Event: Nepal Earthquake
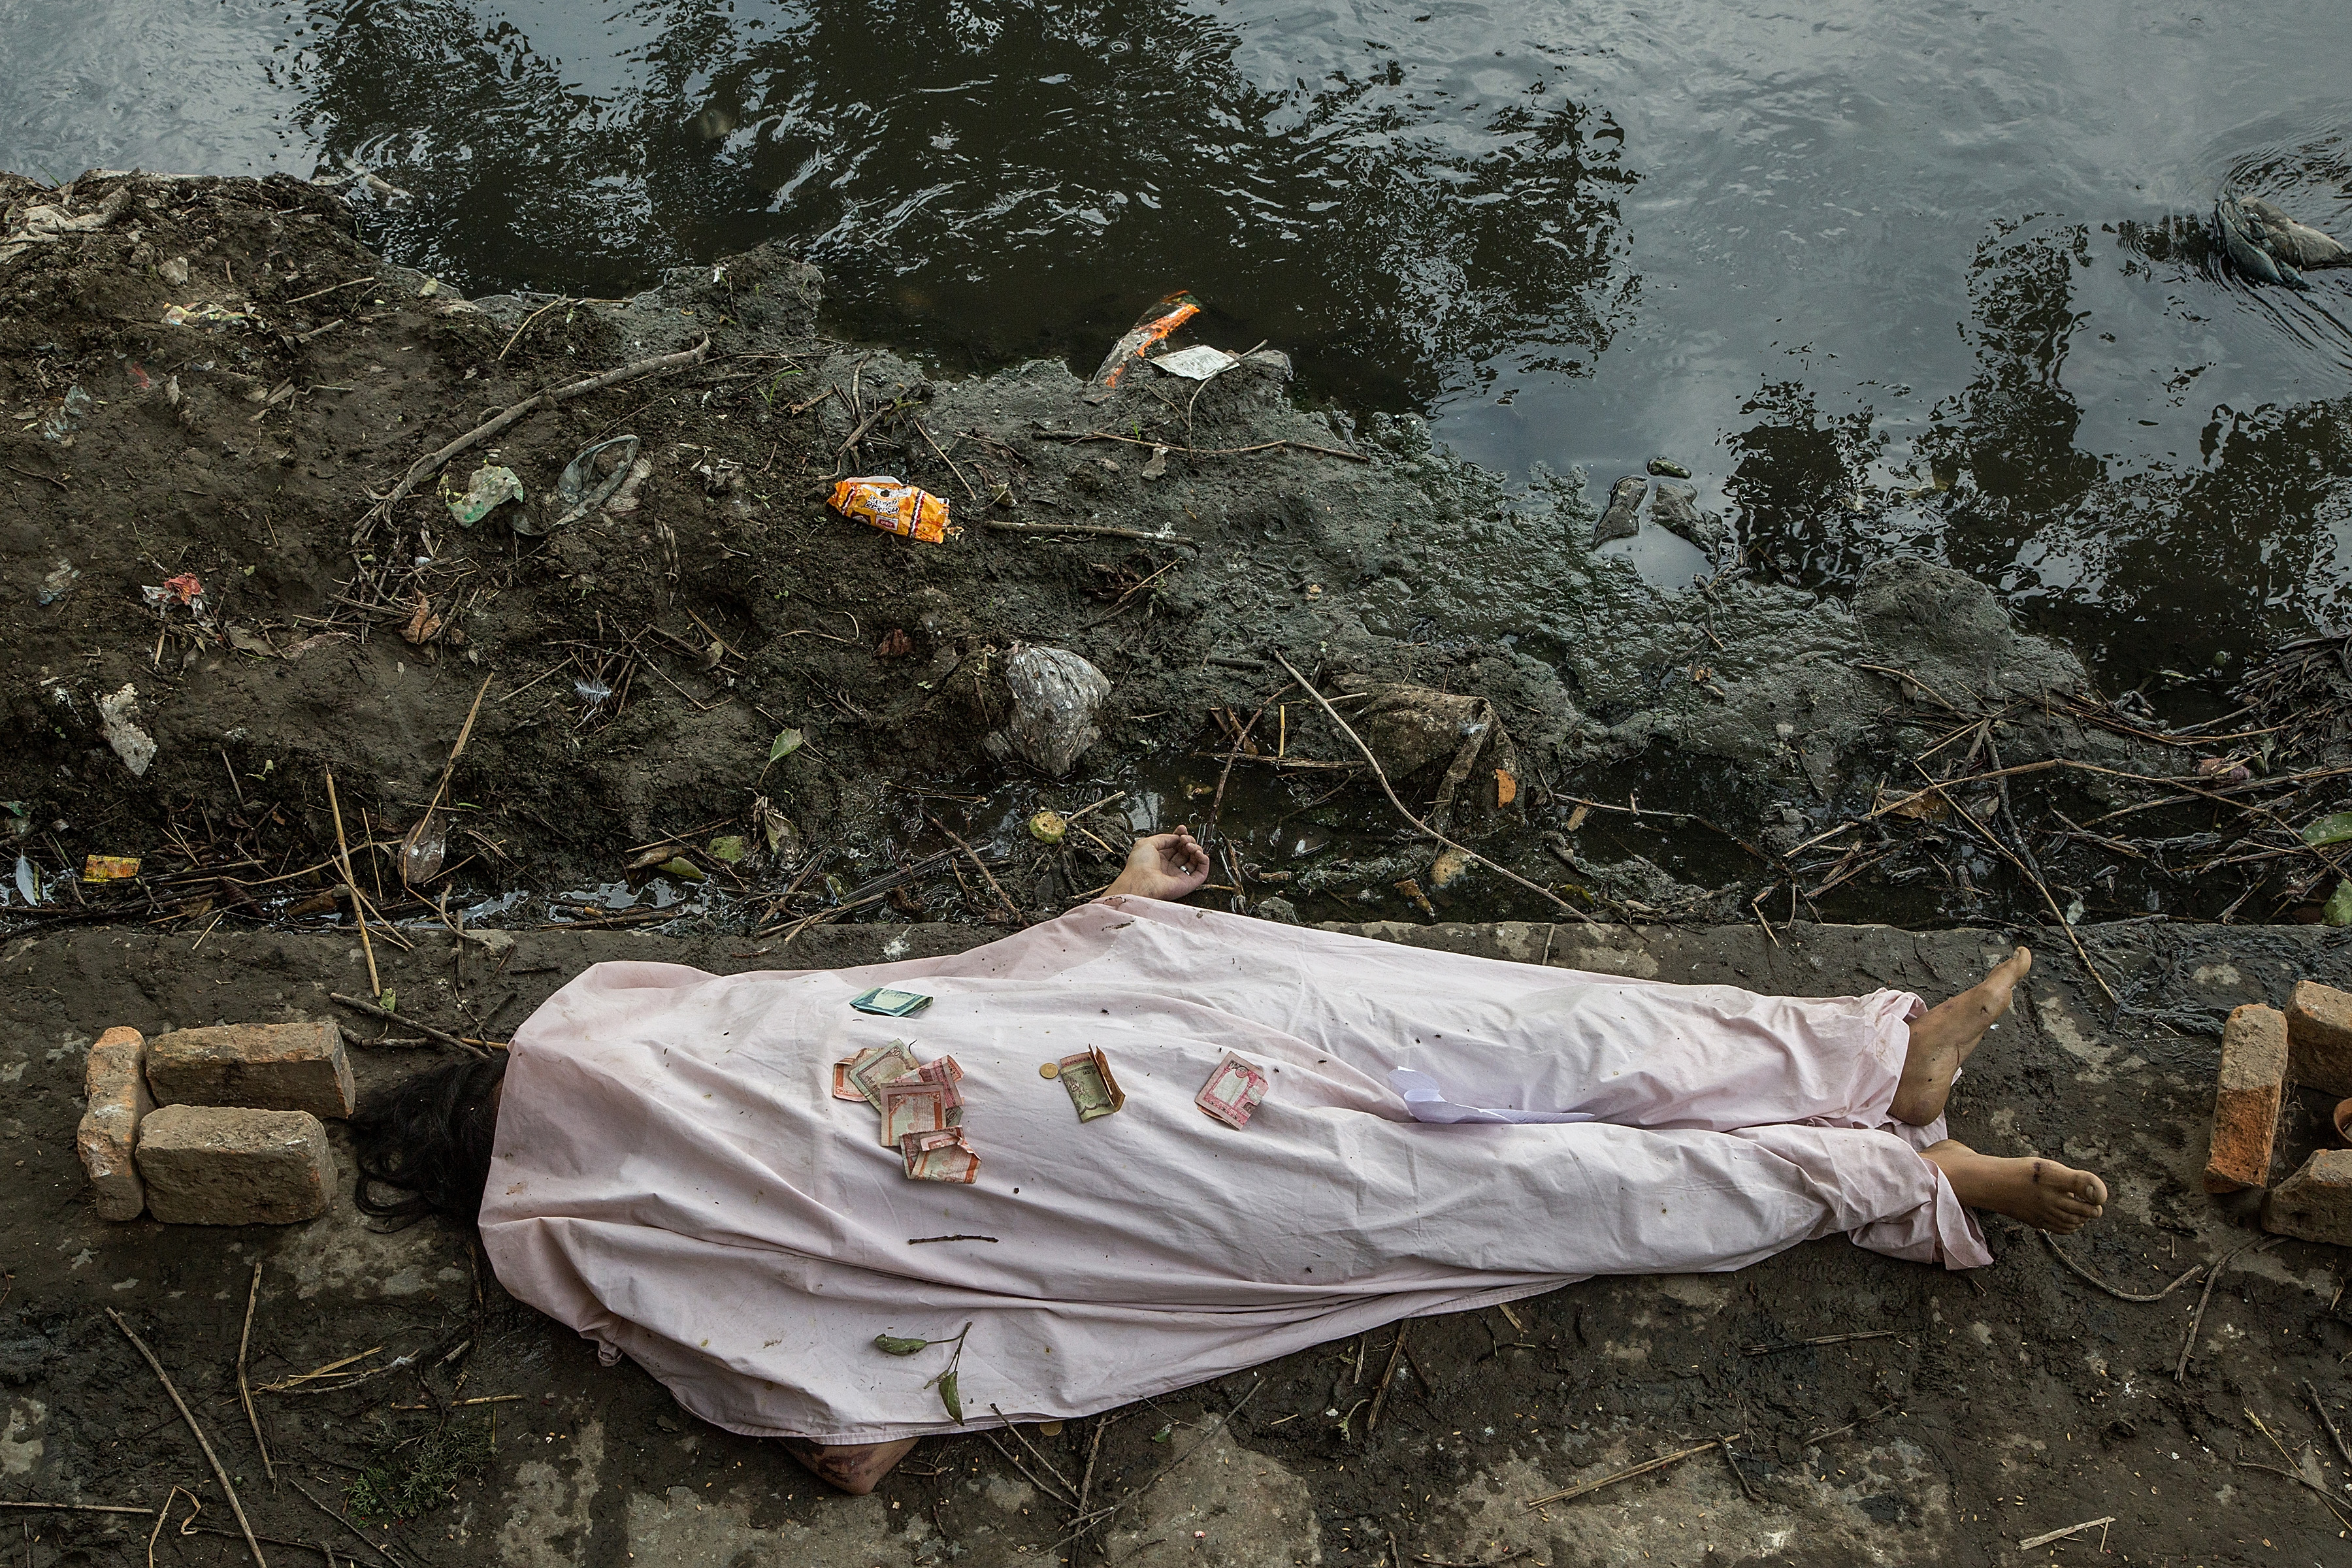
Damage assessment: no_damage